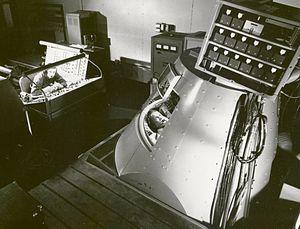
Le programme Mercury est le premier programme spatial américain à avoir envoyé un Américain dans l'espace. Il débute en 1958, quelques mois après la création de l'agence spatiale américaine NASA, et s'achève en 1963. Les objectifs du programme sont de placer un homme en orbite autour de la Terre, d'étudier les effets de l'impesanteur sur l'organisme humain et de mettre au point un système de récupération fiable du véhicule spatial et de son équipage.
Un astronaute, également appelé cosmonaute pour les Russes, taïkonaute pour les Chinois, spationaute pour les Français ou d'autres termes encore selon les pays, est le membre de l'équipage d'un véhicule spatial. Les astronautes étaient choisis initialement parmi les pilotes militaires. Les critères de recrutement ont évolué par la suite et, si une bonne condition physique est toujours nécessaire, l'accent est désormais mis sur l'équilibre psychologique, la compétence technique ou scientifique selon le poste occupé et la capacité à s'exprimer dans les langues des principales nations spatiales. Séjourner dans l'espace reste encore un privilège rare puisque après 50 ans d'activité spatiale seules un peu plus de 500 personnes avaient séjourné dans l'espace, en moyenne à deux reprises, dont une cinquantaine de femmes. Le premier homme à être allé dans l'espace est Youri Gagarine en 1961 et deux ans plus tard, Valentina Terechkova fut la première femme.